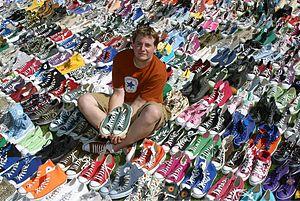
Converse est une entreprise fondée par Marquis Mills Converse aux États-Unis en 1908, et qui fabrique essentiellement des chaussures de sport.